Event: Nepal Earthquake
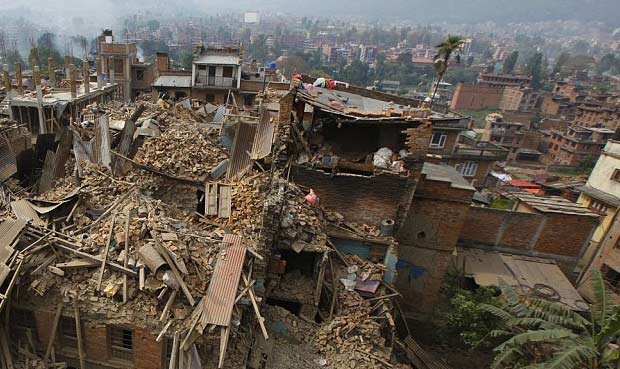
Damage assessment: no_damage